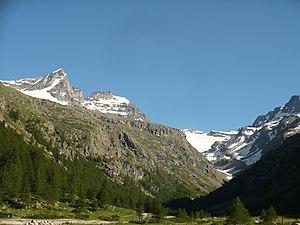
Valsavarenche est une commune alpine de la Vallée d'Aoste en Italie du Nord. Elle se situe dans vallée du même nom et fait partie de l'unité des communes valdôtaines du Grand-Paradis.
Le Valsavarenche est une vallée latérale de la vallée de la Doire Baltée, située au sud de la commune d'Introd, en Vallée d'Aoste.